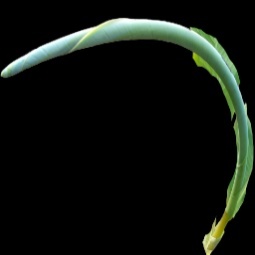
Label: Boron